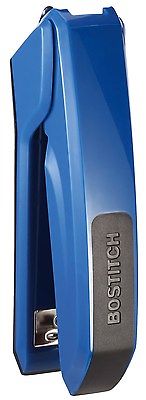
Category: stapler